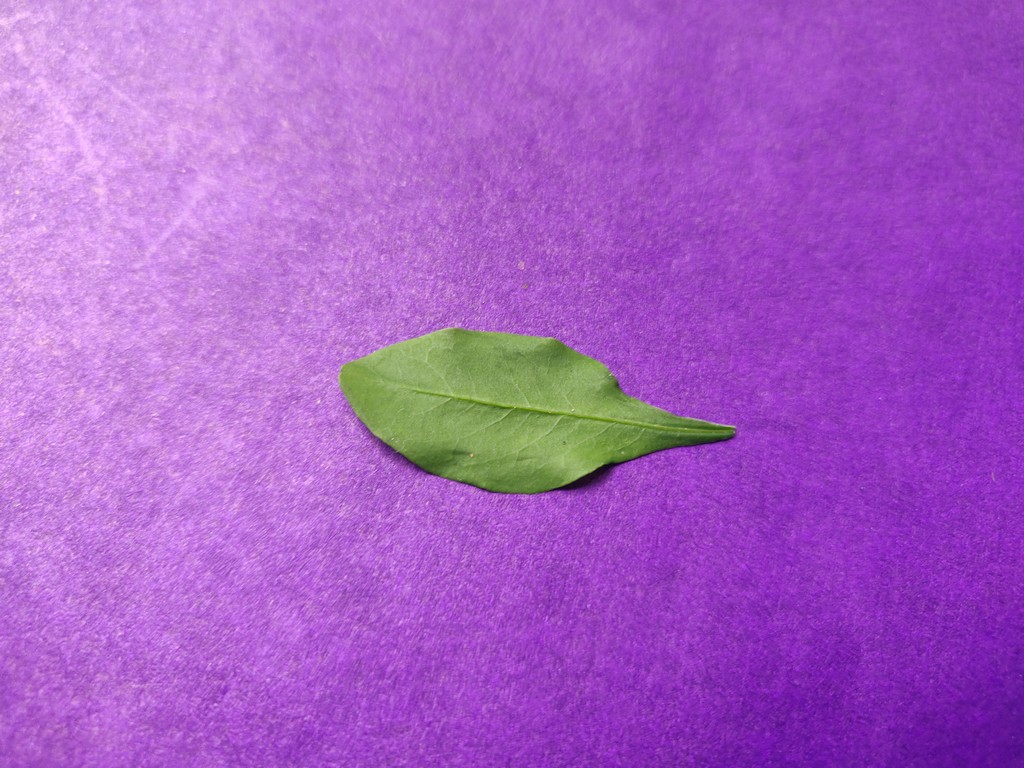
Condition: Healthy
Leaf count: single
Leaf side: front